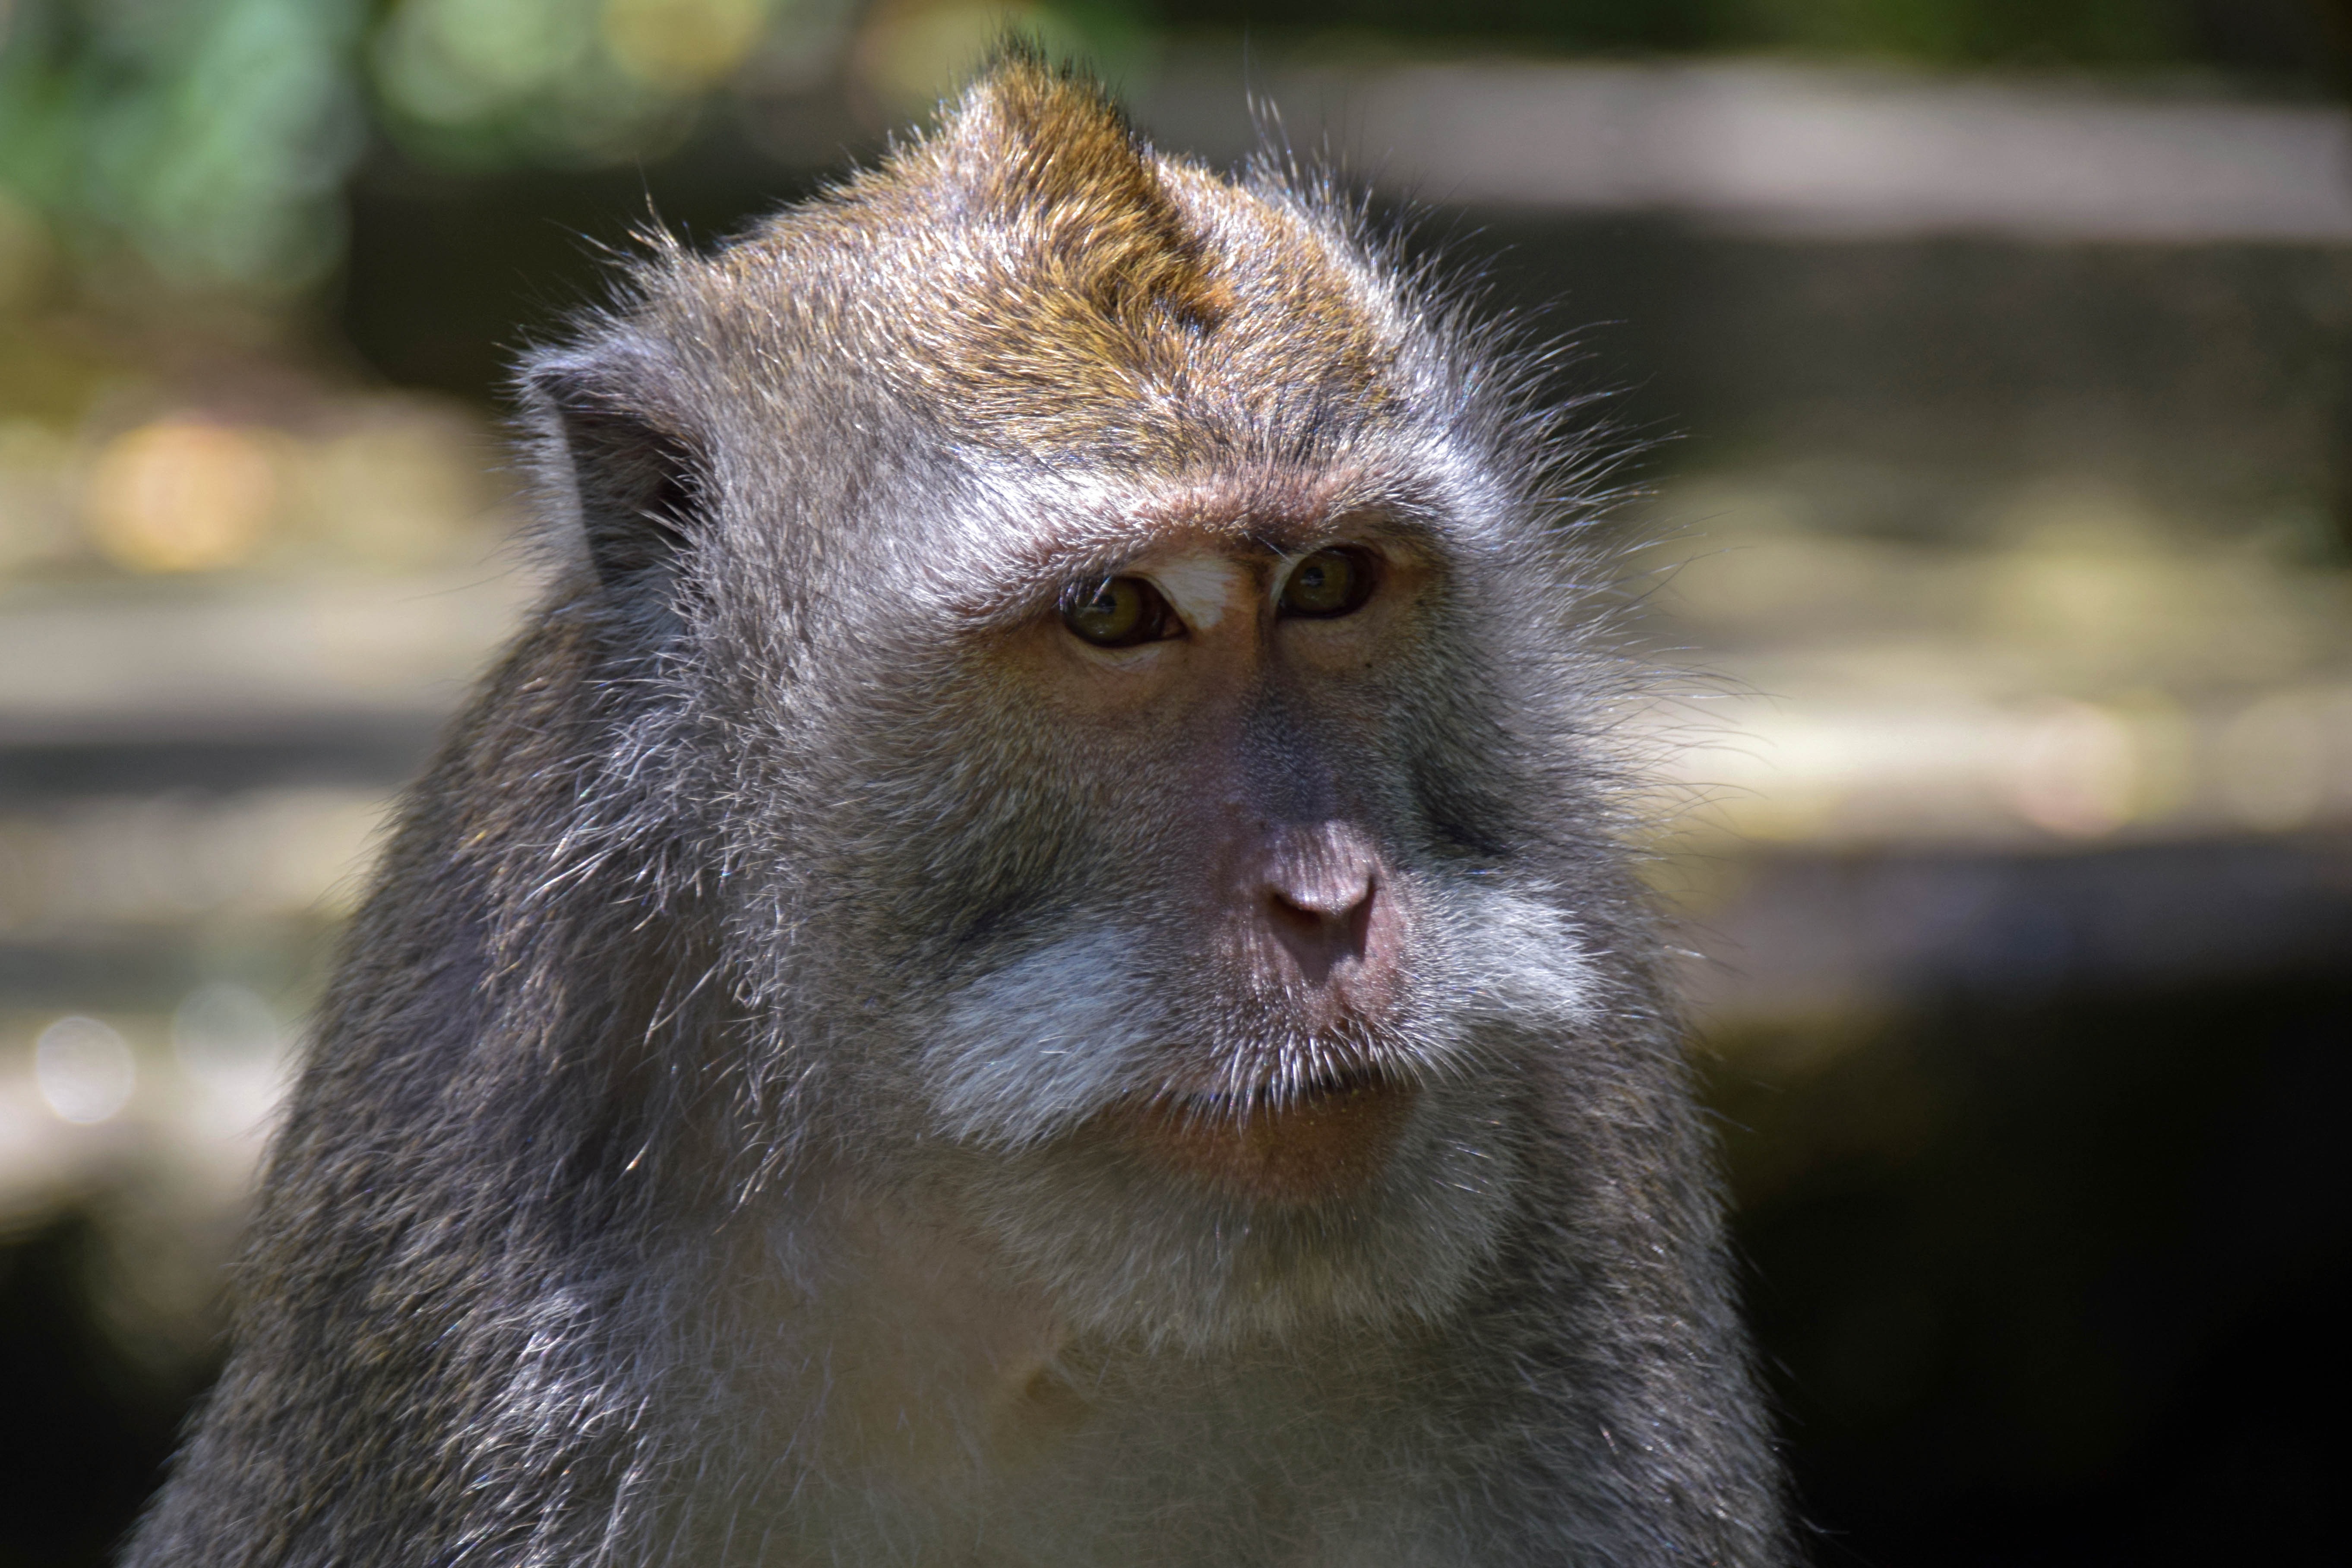
nature, animal, travel, wildlife, zoo, mammal, monkey, fauna, primate, close up, face, baboon, head, vertebrate, expression, indonesia, bali, macaque, old world monkey, monkey forest, ubud, new world monkey, tufted capuchin